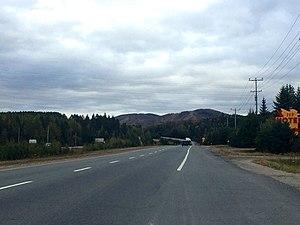
La route 117 est une route nationale québécoise qui suit une orientation nord/sud sur la rive nord du fleuve Saint-Laurent. Elle dessert les régions administratives de Montréal, de Laval, des Laurentides, de l'Outaouais et de l'Abitibi-Témiscamingue. Elle est le seul lien direct entre le sud du Québec et l'Abitibi-Témiscamingue.